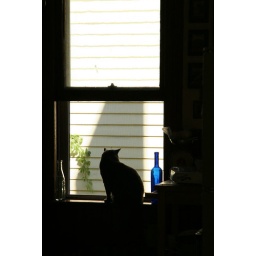
isabel in the kitchen window